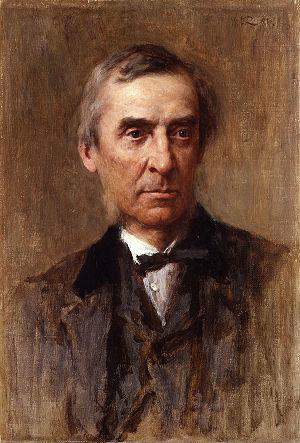
James Anthony Froude est un historien, romancier, biographe anglais, éditeur du Fraser's Magazine.